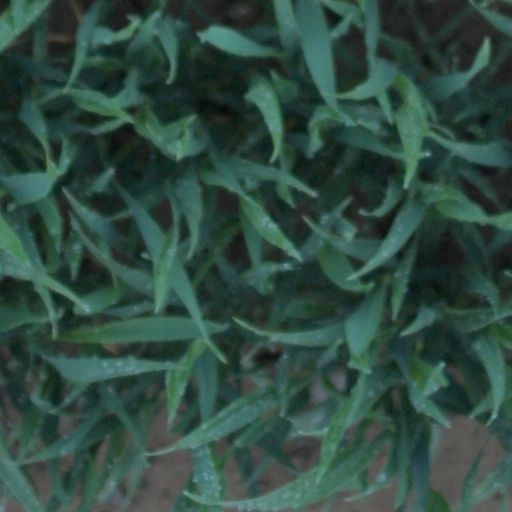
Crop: wheat